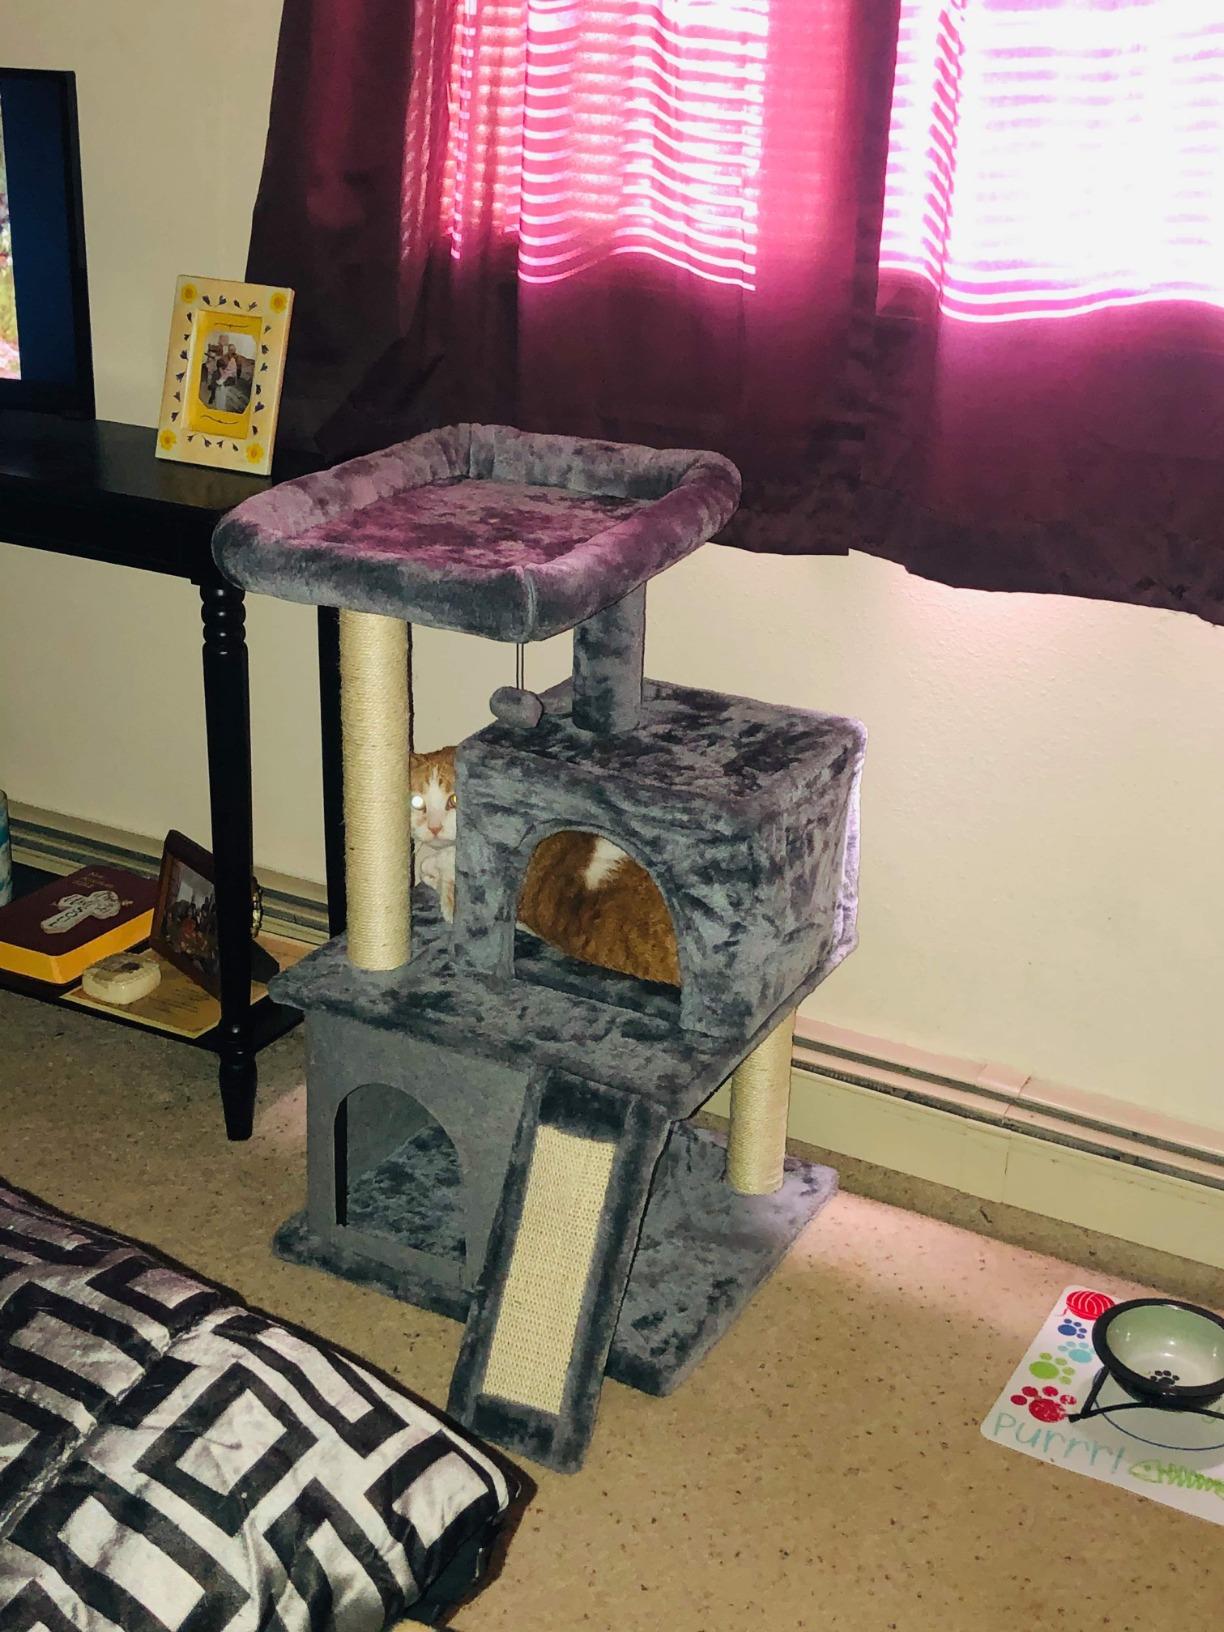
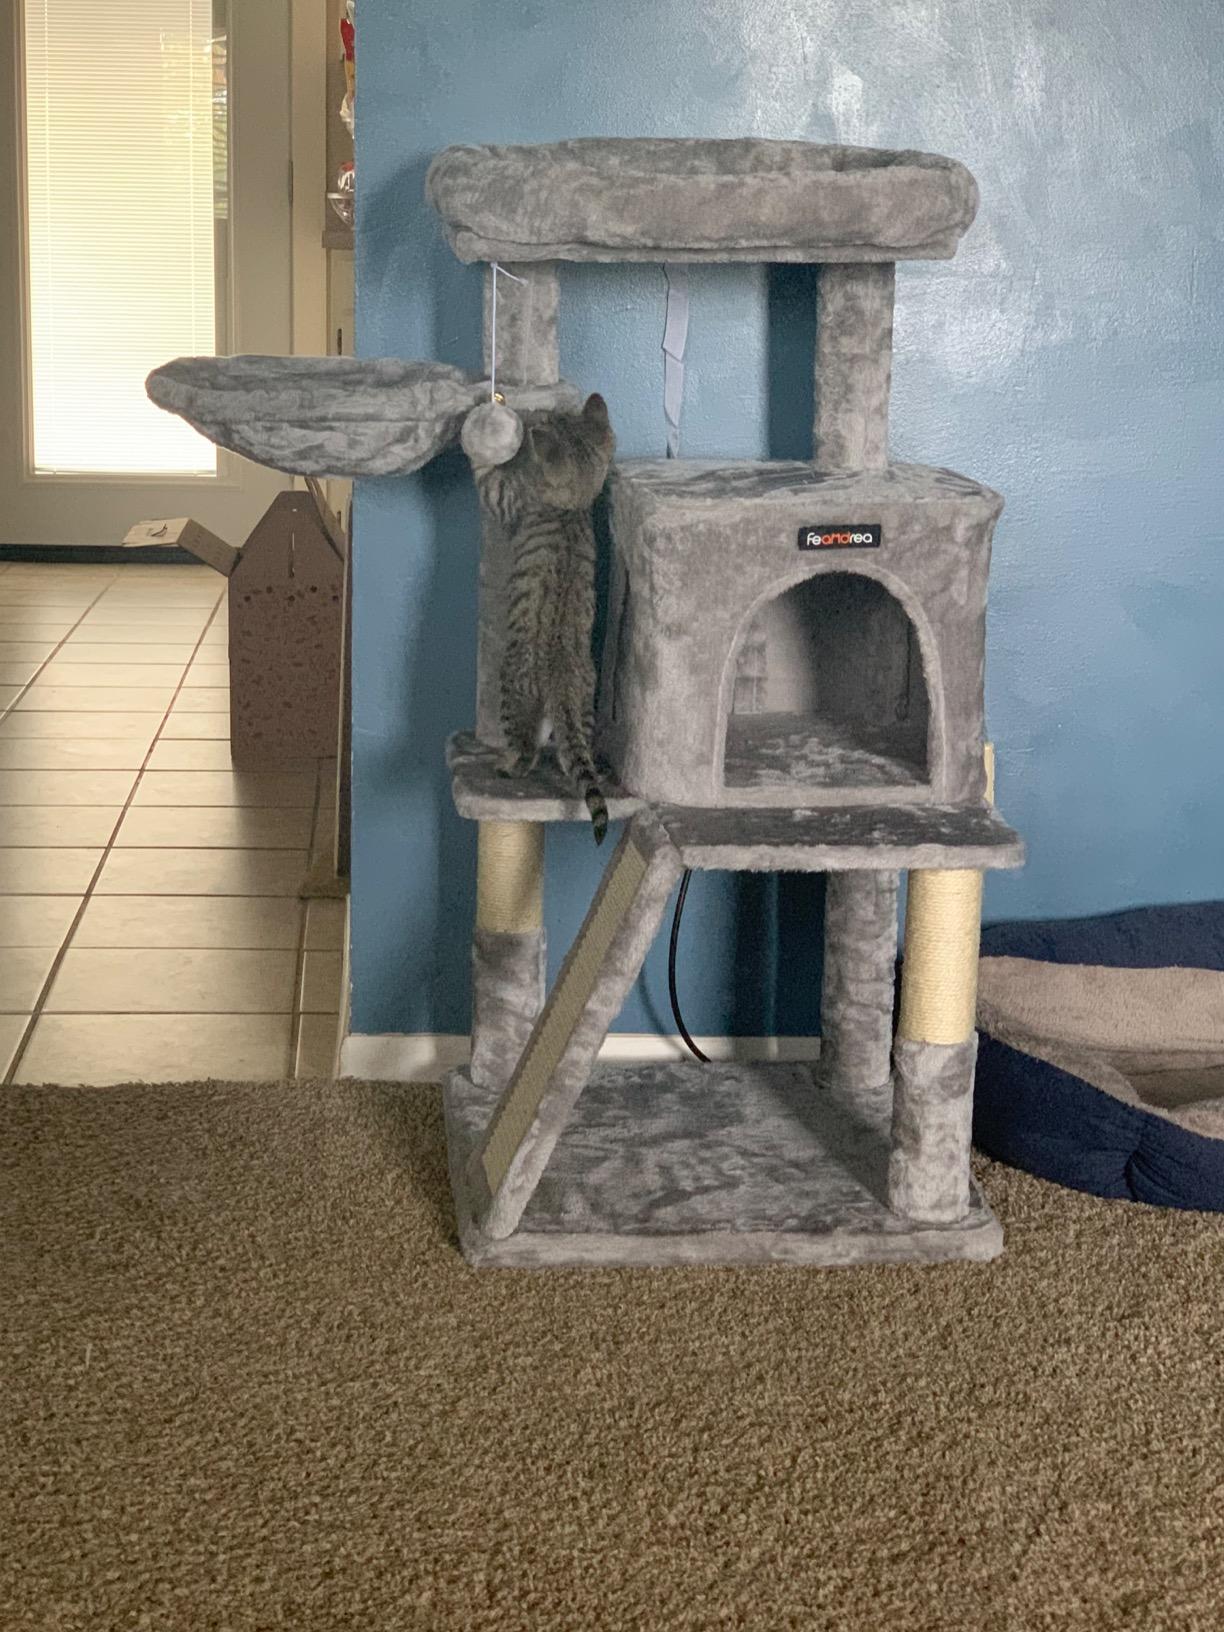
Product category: items_cat tree
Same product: no